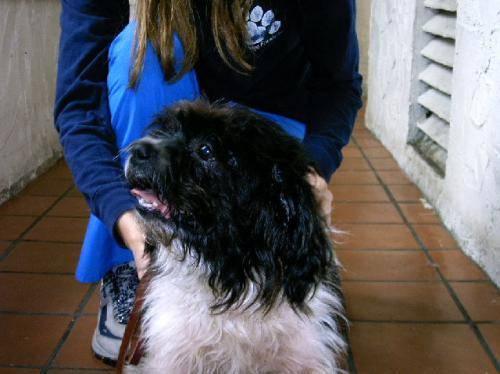
dog